Boloria frigga

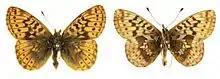
specimen from Sweden

Seitz "A. frigga" Thnbg. (68e). Above pale reddish yellow, the black markings in the central and marginal areas very straight, being parallel with the distal margin. The under surface is very characteristic on account of the broad cinnamon margin of the forewing and the but little variegated hindwing, only the paler distal margin of the latter somewhat contrasting with the cinnamon basal area. The median band, like the ground dusted with cinnamon, is but slightly prominent, only an irregularly rhomboidal pale spot before the middle of the costa being conspicuous. Its habitats include willow and sphagnum bogs.